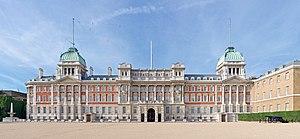
Admiralty Extension building, le plus grand bâtiment de l'ancienne amirauté, vu du Horse Guards Parade. Cité de Westminster, Londres (Royaume-Uni). Image panoramique constituée à partir de 20 clichés sur deux rangs. Photo prises avec un appareil Canon 5D équipé d'un objectif 70-200mm f/2.8L réglé sur 70mm.